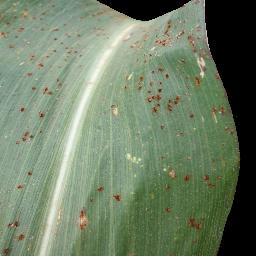
Label: Corn_(Maize)___Common_Rust